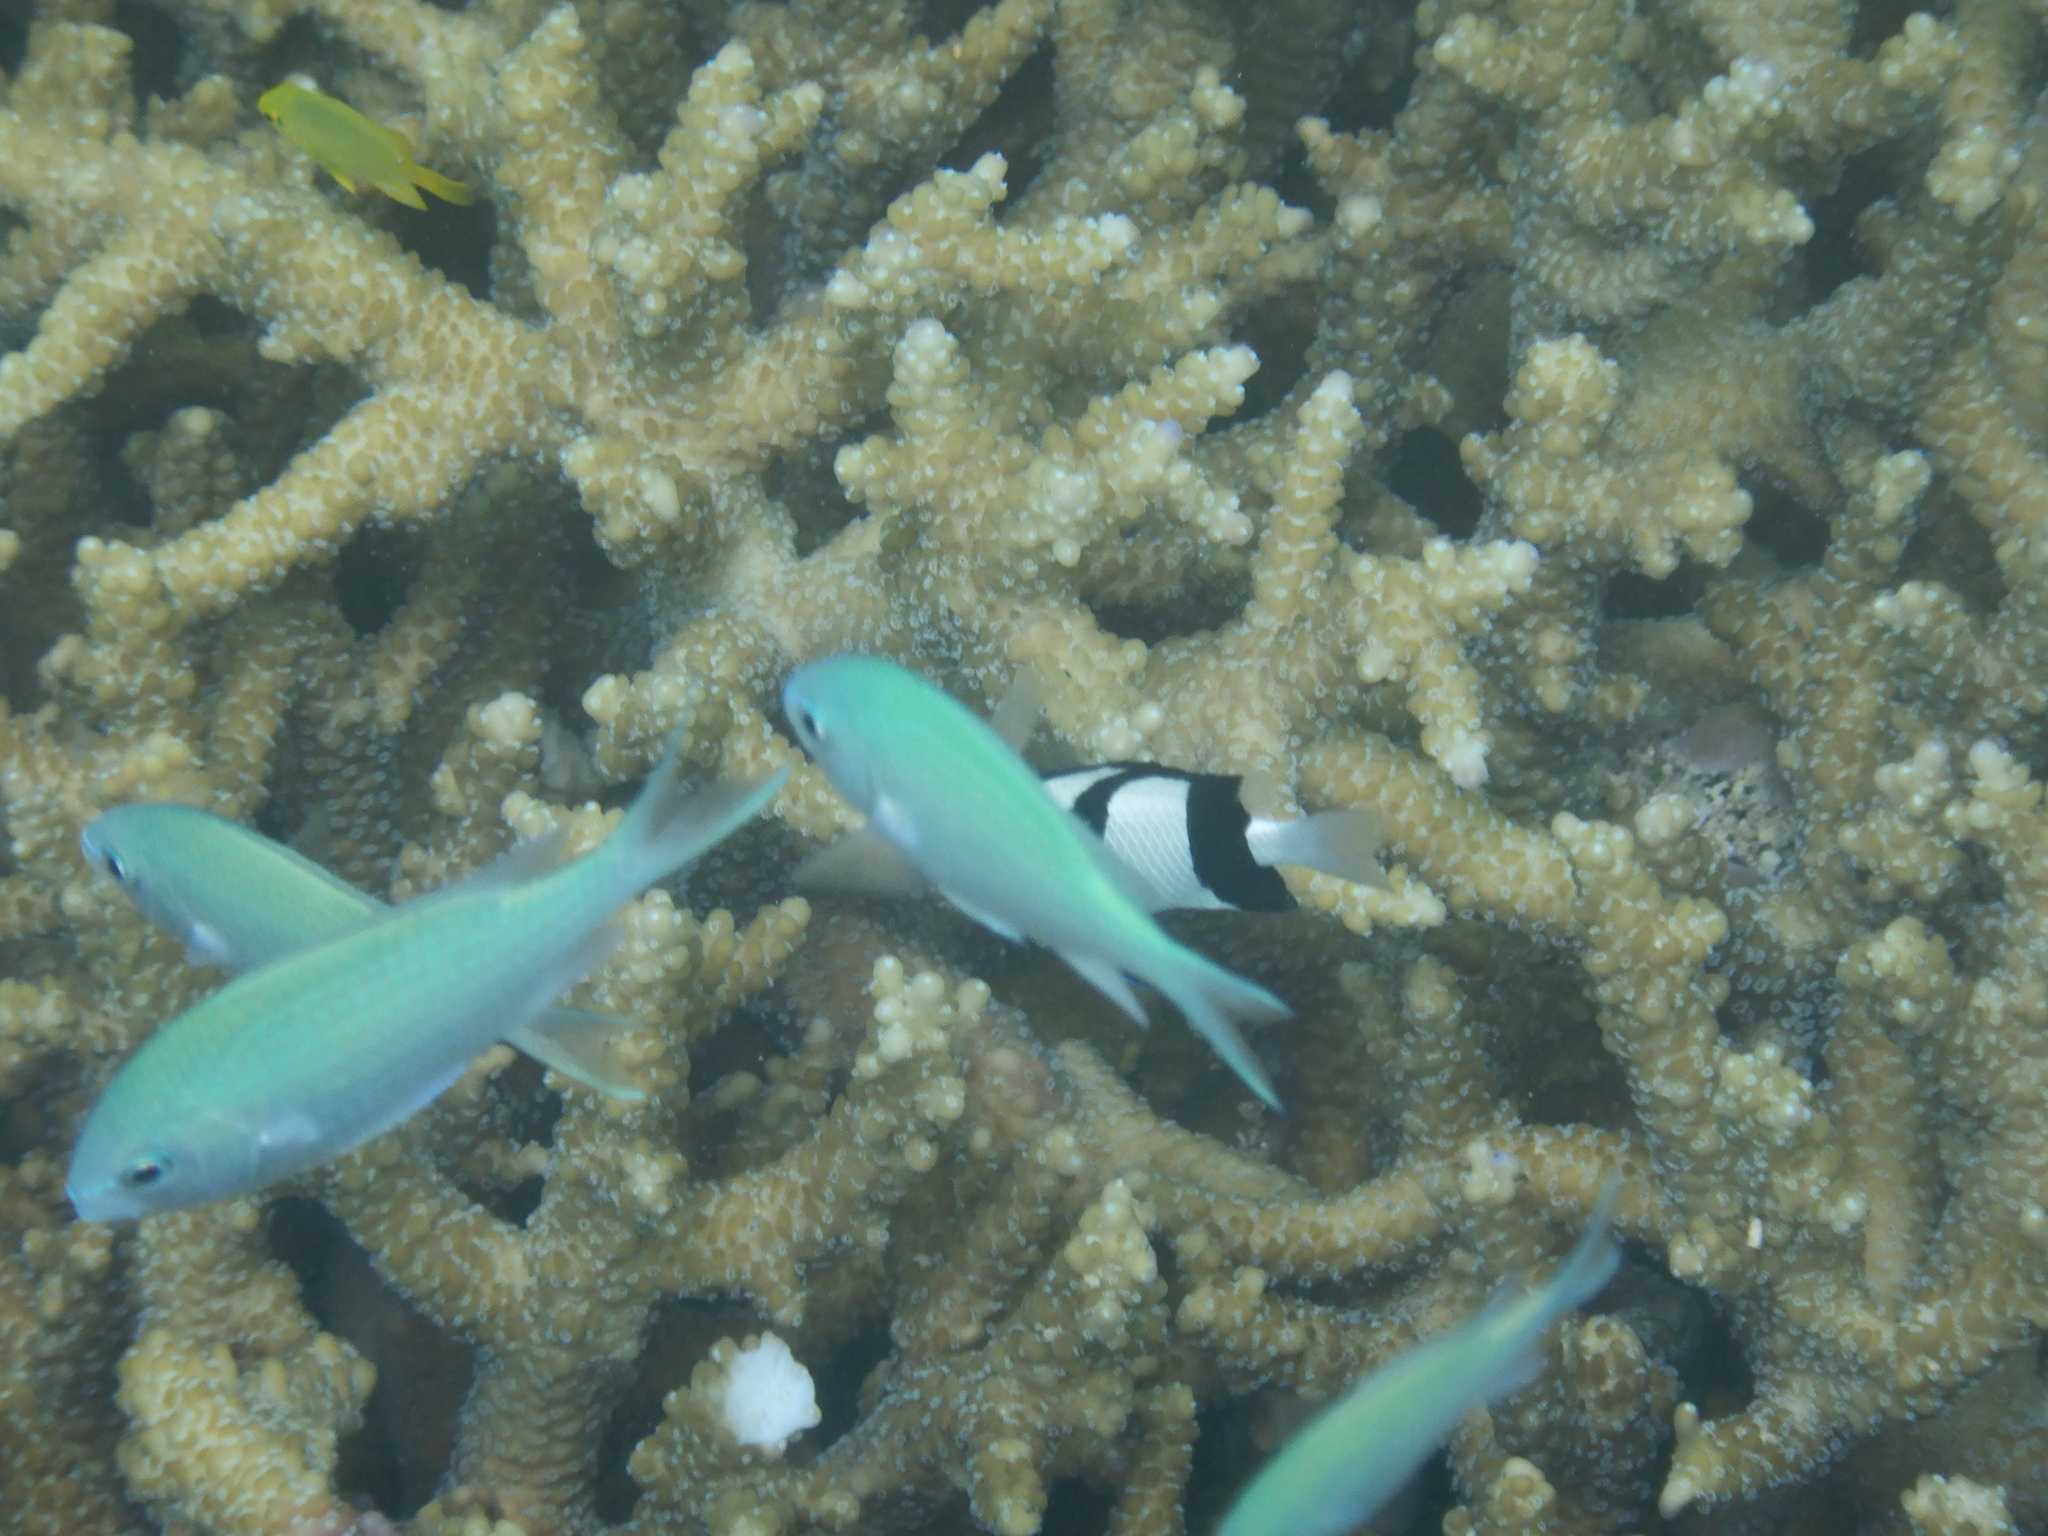
Chromis viridis (Blue-green Chromis)